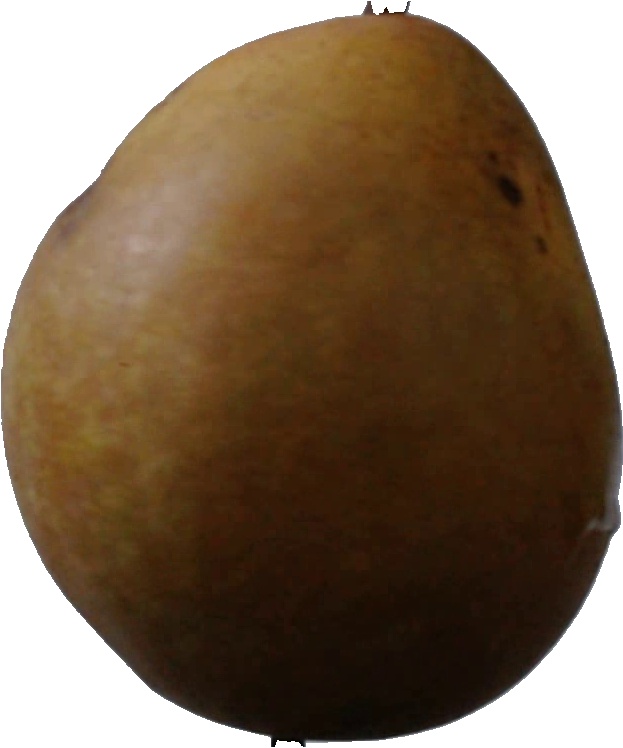
Label: pear_3